Charles Yorke, 5th Earl of Hardwicke

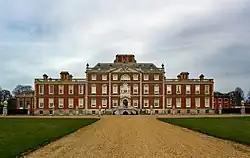
Wimpole Hall

In 1873 he succeeded his father in the earldom and to his estates, including Wimpole Hall in Cambridgeshire, and entered the House of Lords. The following year he was appointed Master of the Buckhounds under Disraeli, and continued in this post until the government fell in 1880.